FAM71F2

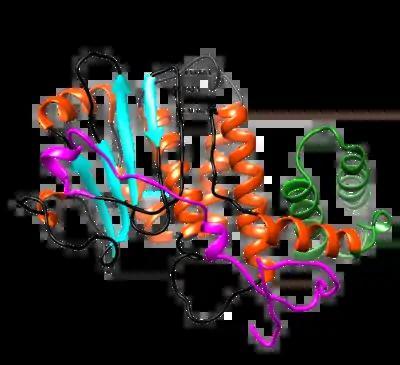
Figure 3. Diagram of the FAM71F2 protein with secondary structures and highly conserved amino acid residues. Alpha helices are labelled in orange, beta sheets in cyan, the N-terminus is magenta, and the C-terminus is green.

FAM71F2 has seven highly conserved phosphorylated sites. There is one acetylation site and one N-glycosylation site, playing a role in stabilizing the protein.